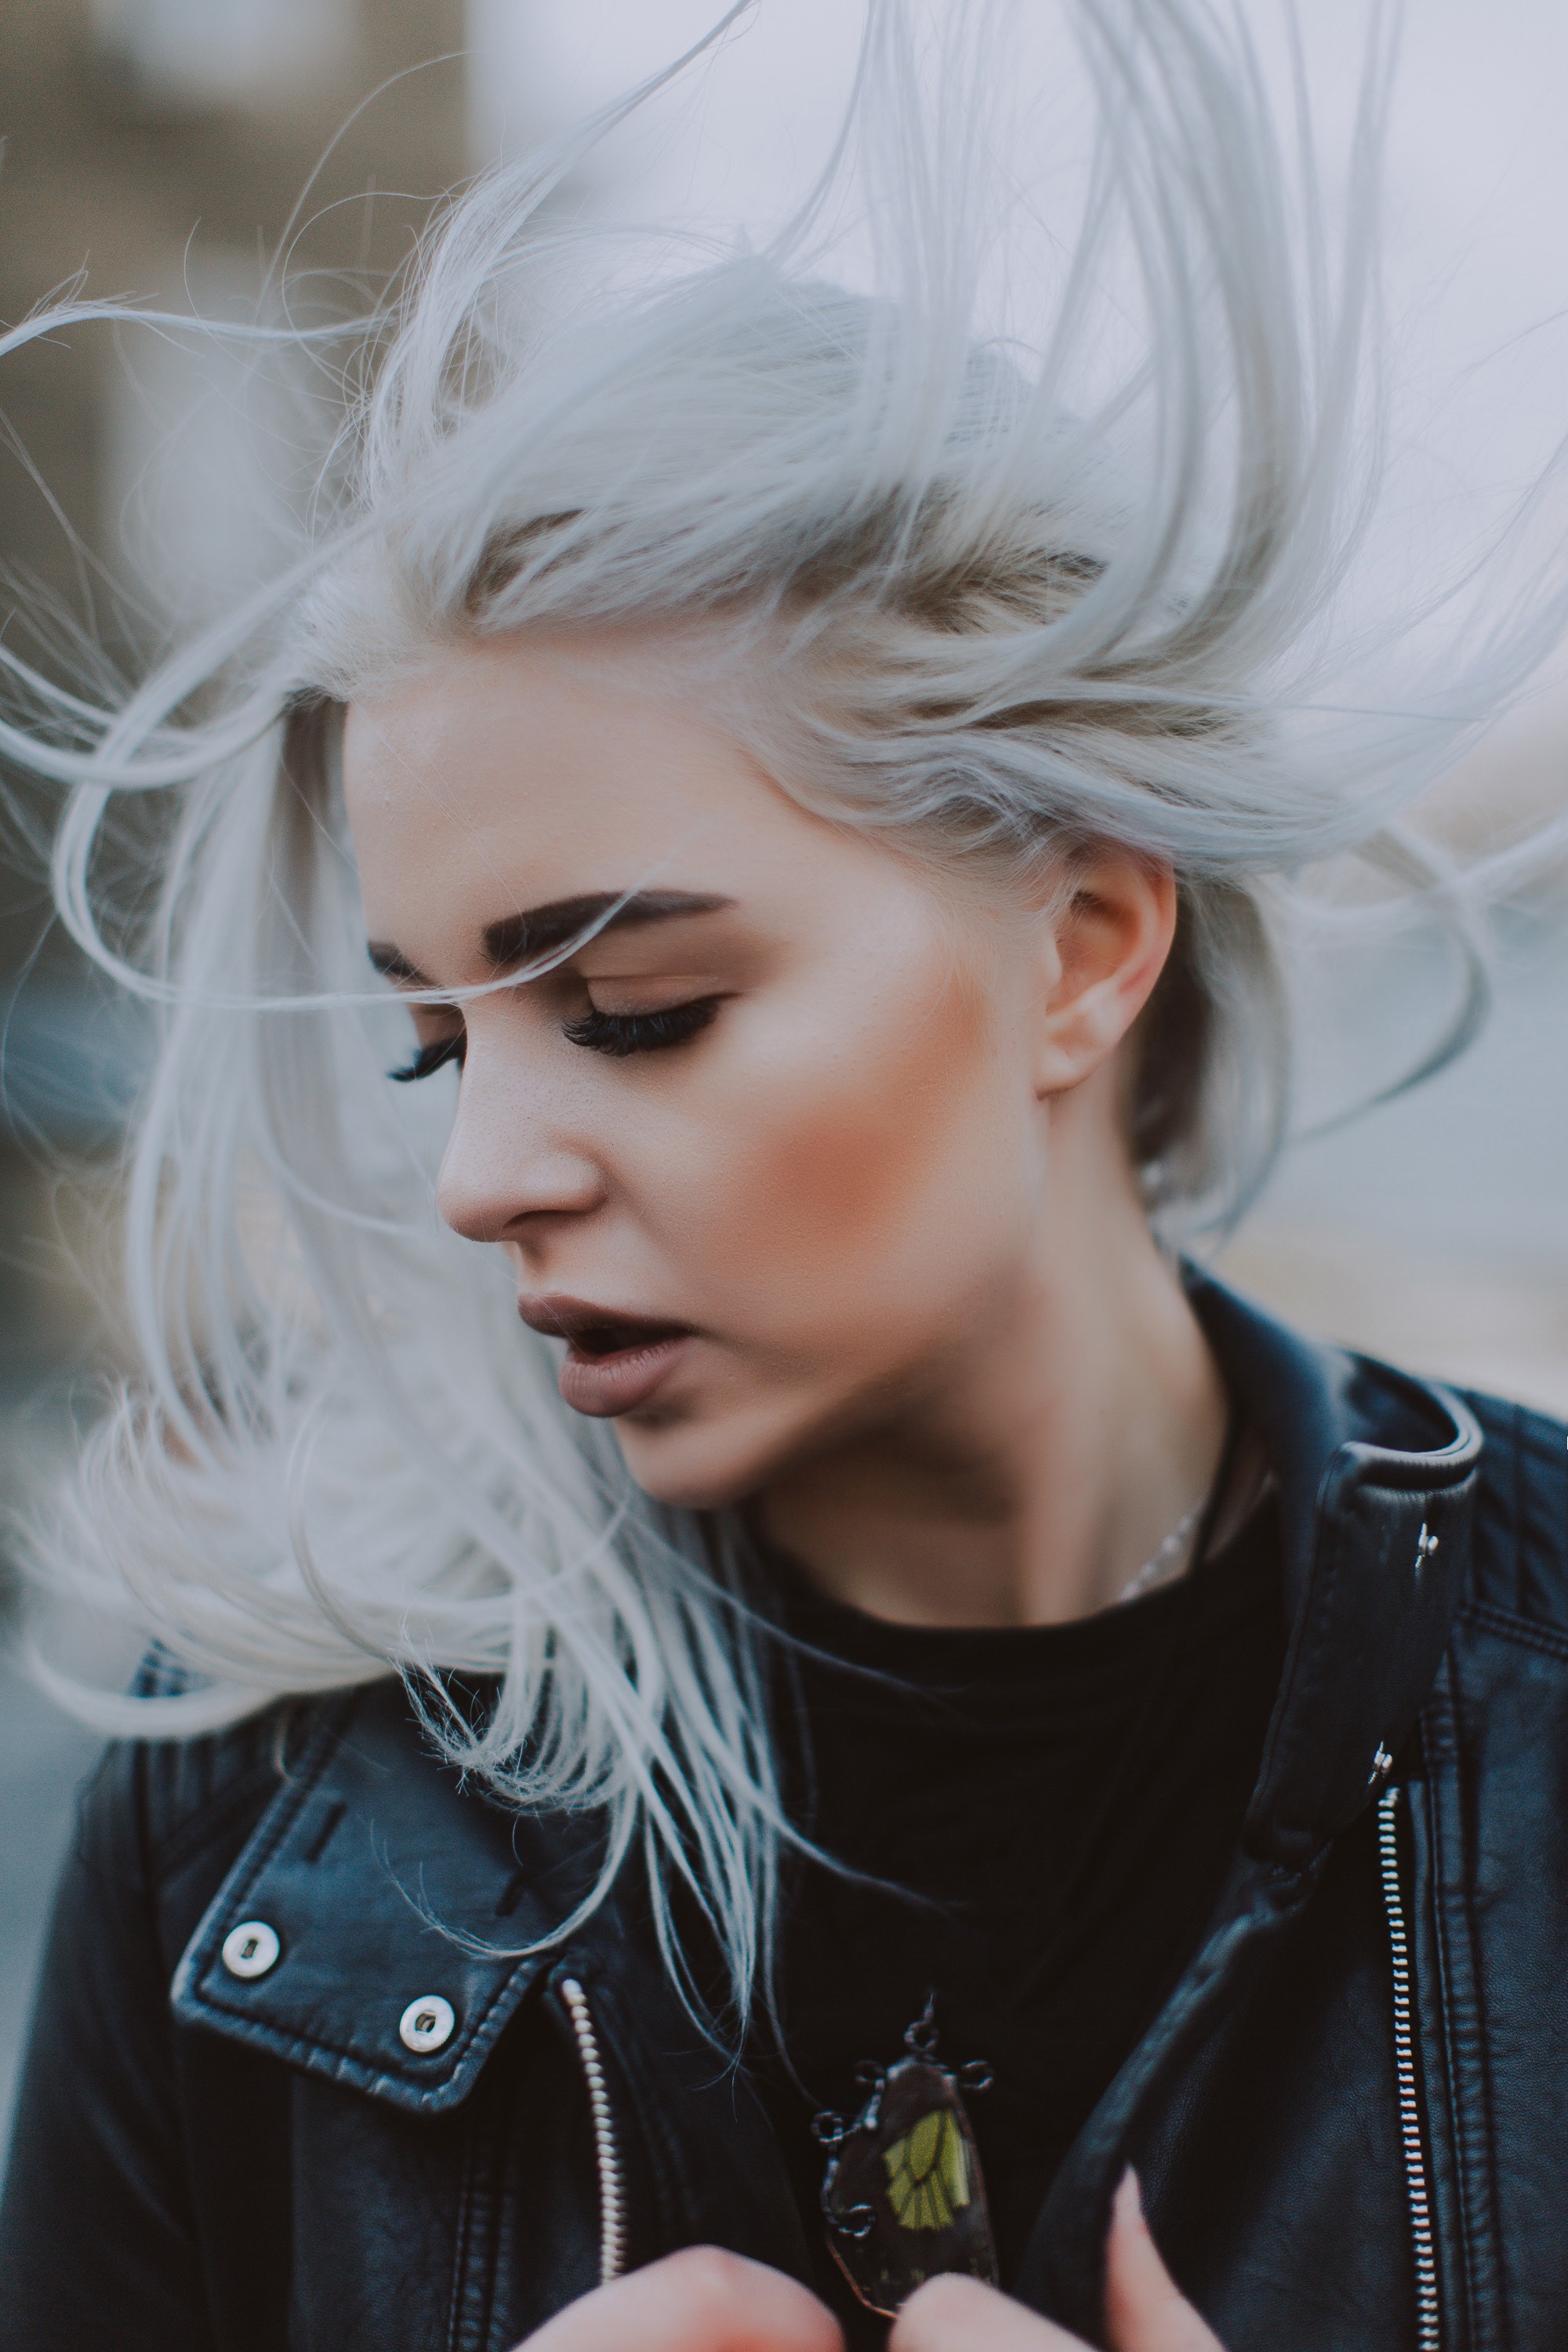
hair, face, blond, hairstyle, beauty, lip, nose, hair coloring, cool, fashion, street fashion, long hair, mouth, ear, photography, eyewear, feathered hair, black hair, eyelash, surfer hair, body piercing, model